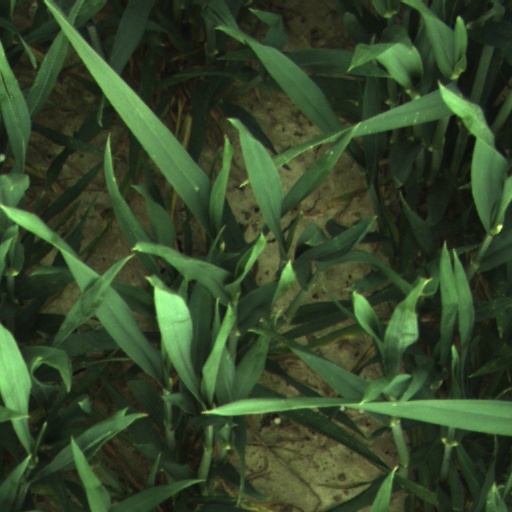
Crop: wheat